Takayuki Yagami

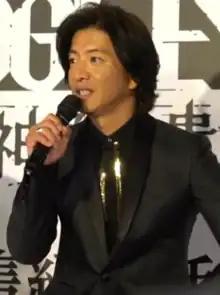
Takuya Kimura served as a face model to Yagami as well as Japanese actor.

Early in the development of "Judgment", the developers considered using a famous actor to portray Yagami, deciding upon Takuya Kimura. Nagoshi was afraid audiences would accuse them of toning down the character due to Kimura's popularity. However, Kimura was open to the team's suggestions and worked with the developers to hone the character. Yagami has more spoken dialogue in "Judgment" than Kiryu had in any individual "Yakuza" game. Sega was pleased with Kimura's performance, noting he needed far fewer retakes during recording than they anticipated. Some lines were rewritten to better fit Kimura's delivery, but the writers ensured these changes would not deviate from Yagami's personality. The game's dialogue was recorded in chronological order so players would feel Kimura's voice evolving as Yagami's character develops during the story. Kimura enjoyed his work on the game, and Nagoshi remarked on Kimura's quick response to his messages. In contrast with previous "Yakuza" titles, the game was not recorded until after the whole scenario was written, which helped Kimura and the other actors. Yagami's character was revealed alongside the Japanese marketing of the game in September 2018. Sega stated that Kimura "more than 1,000 minutes of voice recording time for his lines". As a result, the company aimed to bring a major appeal in the protagonist. Kimura's influence in "Judgment" was compared to Keanu Reeves's in "Cyberpunk 2077" as the Nagoshi believes the games would make extra sales as a result of their popularities. However, did not want Kimura's presence to be the only reason why "Judgment" would be popular.